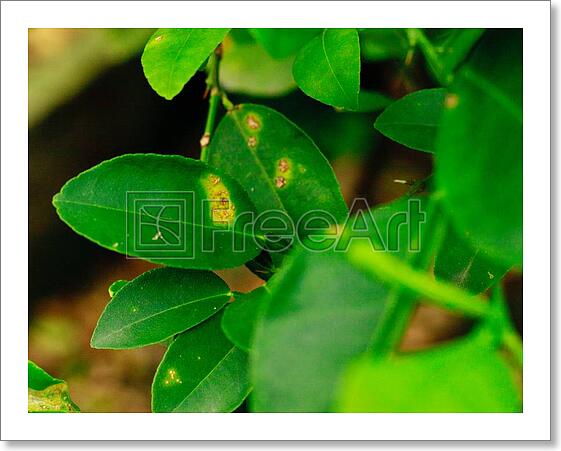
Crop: unknown
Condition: citrus_citrus_canker